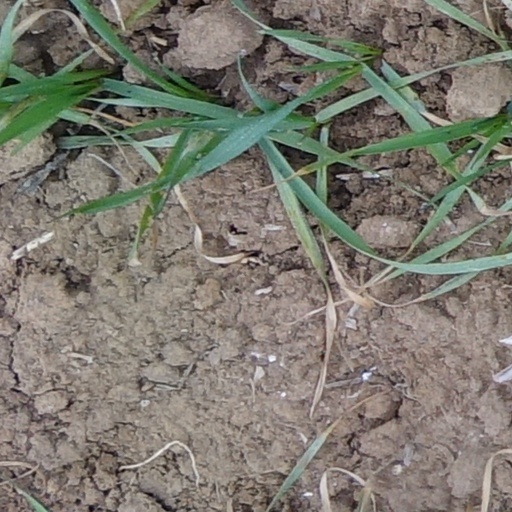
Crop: wheat